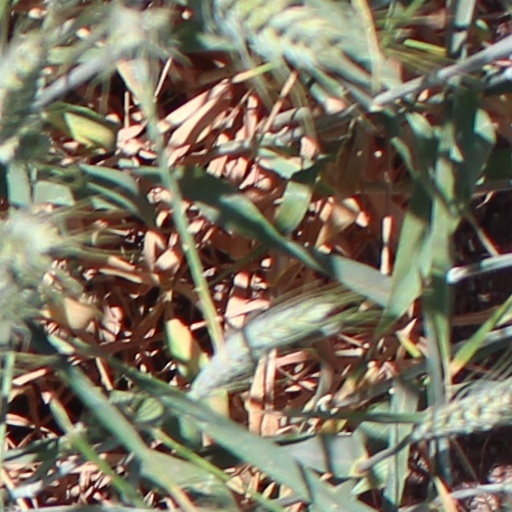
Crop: wheat